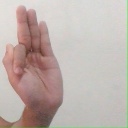
अक्षर: फ